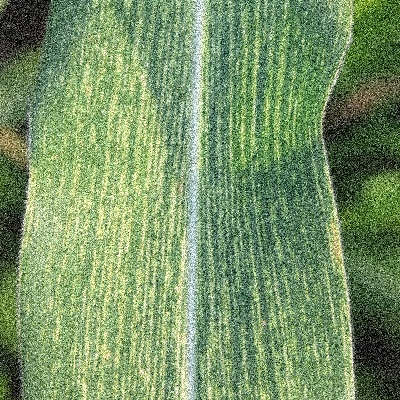
Label: Corn_(Maize)___Maize_Streak_Virus